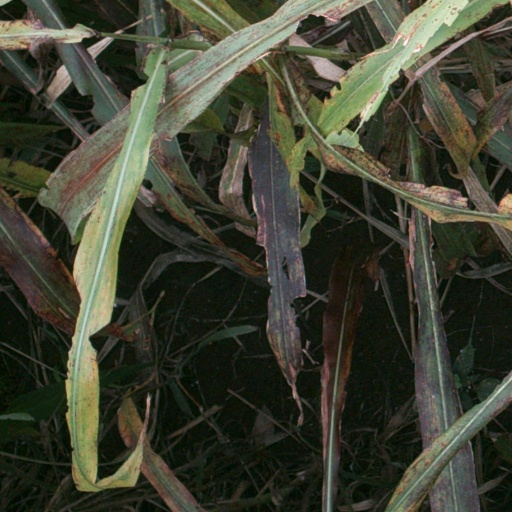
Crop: sorghum